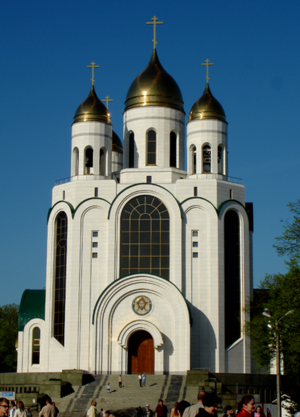
Liste des églises orthodoxes et des clochers les plus hauts du monde dont la hauteur dépasse 70 mètres.